Wildlife of the Levant

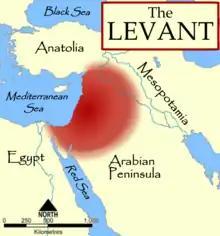
The Levant's location at the center of the three continents of classical antiquity: Asia, Europe, and Africa

The wildlife of the Levant encompasses all types of wild plants and animals, including mammals, birds, reptiles, amphibians, fresh and saltwater fish, and invertebrates, that inhabit the region historically known as the Levant, the Sham, or Greater Syria. This is the region that today includes the following countries: Jordan, Israel, Palestine, Syria, Lebanon, Hatay Province of Turkey and the areas of Turkish occupation of northern Syria, to which some add Cyprus and part of the Sinai Peninsula.